Perry Robins

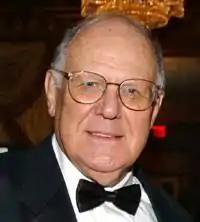
Robins in 2022

Perry Robins (born June 14, 1930) is Professor Emeritus of Dermatology at New York University, dermatologist, physician, Mohs surgeon, and author. Robins founded the Skin Cancer Foundation, the "Journal of Drugs in Dermatology", "Journal of Dermatologic Surgery & Oncology", International Society for Dermatologic Surgery, and trained in and taught the Mohs micrographic surgery (MMS) technique.